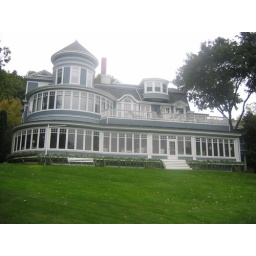
If you live in a house like this, you hire someone else to wash the windows